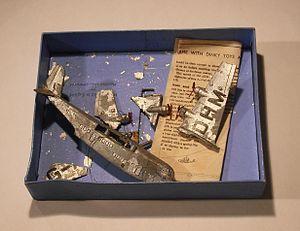
Le Zinc pest, ou « peste du zinc », est une corrosion destructrice, intercristalline des alliages de zinc contenant des impuretés.